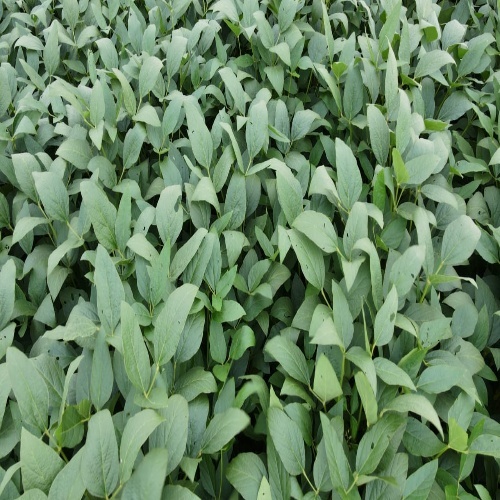
Label: Diabrotica_speciosa